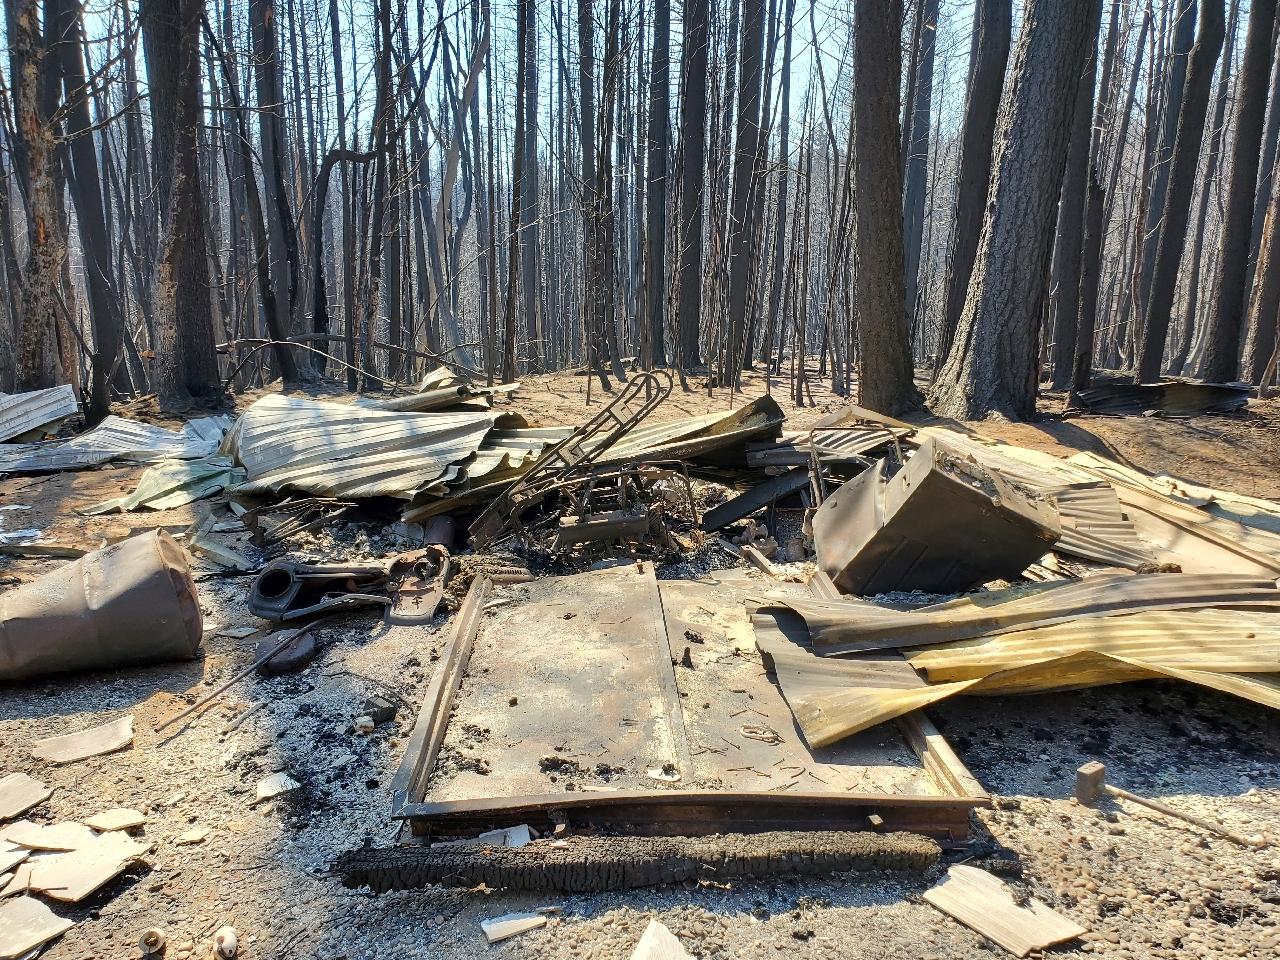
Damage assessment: destroyed